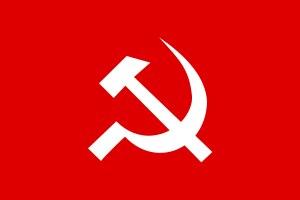
L'histoire du communisme recouvre l'ensemble des évolutions de ce courant d'idées et, par extension, celle des mouvances et des régimes politiques qui s'en sont réclamés. Le communisme se développe principalement au XXᵉ siècle, dont il constitue l'une des principales forces politiques : à son apogée, durant la seconde moitié du siècle, un quart de l'humanité vit sous un régime communiste.